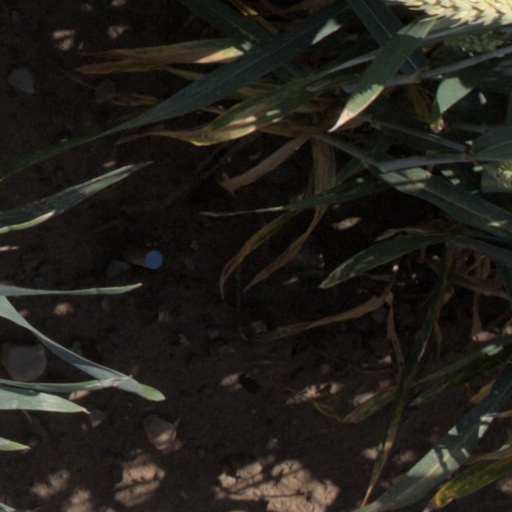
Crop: wheat